1966 Allsvenskan

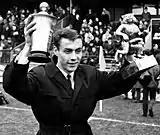
Ove Kindvall (IFK Norrköping) - 1966 Guldbollen winner

The league was contested by 12 teams, with Djurgårdens IF Fotboll winning the championship.